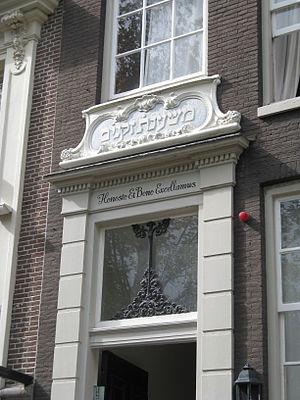
L'histoire des Juifs aux Pays-Bas commence après l'expulsion des Juifs d'Espagne en 1482, quand les premiers Marranes arrivent aux Pays-Bas en 1593 qu'une importante communauté juive se développe dans ce pays. Elle participe grandement à la prospérité du pays jusqu'au xxᵉ siècle quand elle est exterminée lors de l'occupation nazie du pays. Aujourd'hui, il subsiste une communauté juive d'environ 29 900 personnes.